Lotte New York Palace Hotel

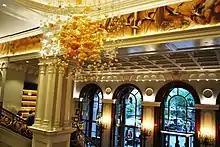
Interior of the lobby (originally the Villard Houses' center wing), facing the courtyard

In early 1974, the archdiocese was negotiating to sell developer Harry Helmsley the air rights above the Villard Houses. Helmsley planned to build a 50-story glass tower designed by Emery Roth & Sons. The transfer of air rights would allow the tower to be taller than would be usually allowed. The rear portion of the Villard Houses' center wing would need to be demolished, as well as part of a 1909 addition to the south wing. The arcaded entrance to the Villard Houses' center wing would be walled off. The north and south wings would remain unchanged and would not be part of the hotel. The LPC scheduled a meeting to discuss the plans in December 1974 because any alterations to the houses needed the agency's permission. One witness at the meeting was Villard's own great-grandson, shipping executive Vincent S. Villard, who testified that he wanted the "architectural gems" to be preserved. The commission demurred on approving Helmsley's plan at that time. Architectural writer Ada Louise Huxtable said the proposal was "a death-dealing rather than a life-giving 'solution'". By late 1974, the archdiocese had leased all of the Villard Houses to Helmsley for 99 years at around $1 million per year.